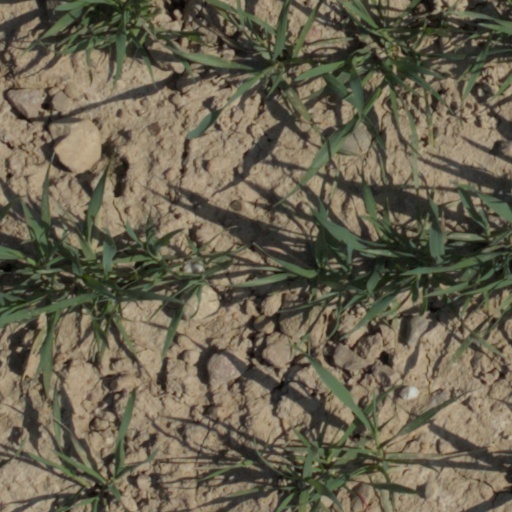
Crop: wheat